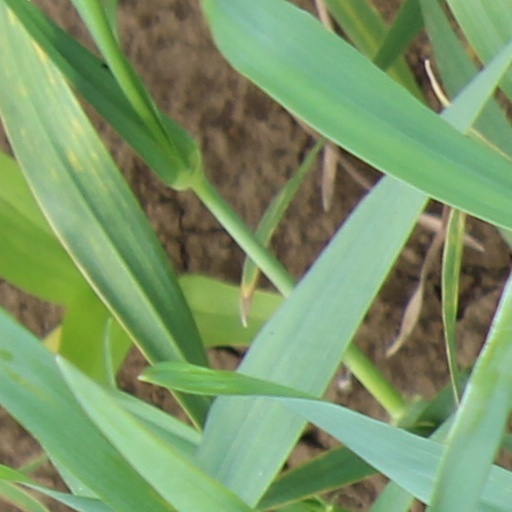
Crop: wheat